Management of depression

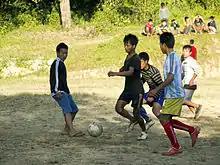
Physical exercise is one recommended way to manage mild depression, such as by playing soccer.

The 2013 Cochrane Collaboration review on physical exercise for depression noted that, based upon limited evidence, it is moderately more effective than a control intervention and comparable to psychological or antidepressant drug therapies. Smaller effects were seen in more methodologically rigorous studies. Three subsequent 2014 systematic reviews that included the Cochrane review in their analysis concluded with similar findings: one indicated that physical exercise is effective as an adjunct treatment with antidepressant medication; the other two indicated that physical exercise has marked antidepressant effects and recommended the inclusion of physical activity as an adjunct treatment for mild–moderate depression and mental illness in general. These studies also found smaller effect sizes in more methodologically rigorous studies. All four systematic reviews called for more research in order to determine the efficacy or optimal exercise intensity, duration, and modality. The evidence for brain-derived neurotrophic factor (BDNF) in mediating some of the neurobiological effects of physical exercise was noted in one review which hypothesized that increased BDNF signaling is responsible for the antidepressant effect. A meta-analysis of 15 studies published in 2022 suggested a curvilinear dose-response relationship between exercise and depression risk, with low levels of exercise showing the best dose-response.